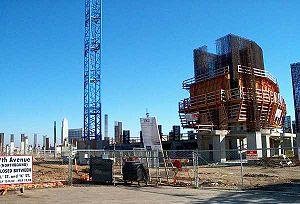
Le Petco Park est un stade de baseball situé dans le quartier de Gaslamp près du San Diego Convention Center dans le centre de San Diego, en Californie.